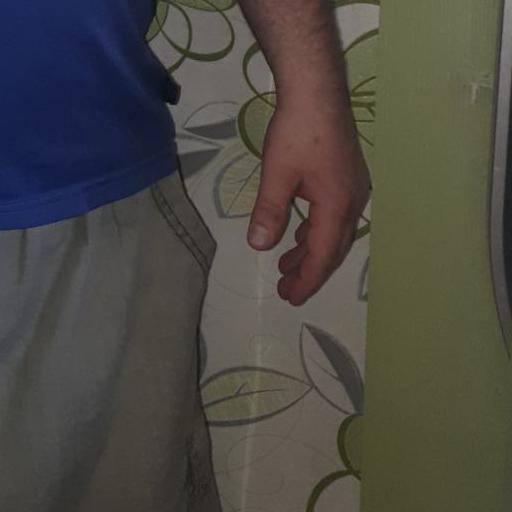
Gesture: no_gesture